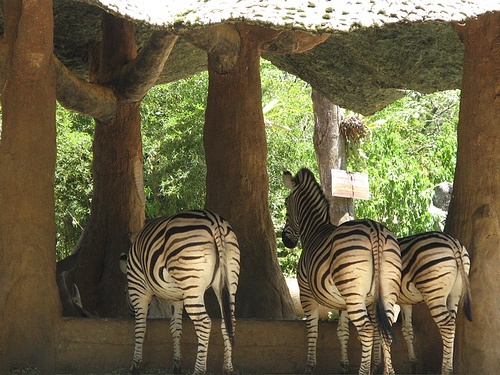
A herd of zebra standing in a forest.
Zebras backsides are visible as they are lined up at a trough.
Three zebras standing in a line under trees.
Three zebras grazing over a wooden ledge facing trees.
A bunch of zebras outside during the day.